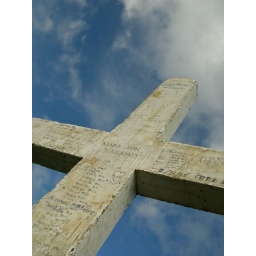
manabo - summit cross against the blue sky 2